Desislava Stoyanova

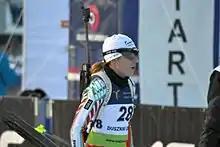
Stoyanova at ECH 2017

Desislava Stoyanova (born 10 April 1992) is a retired Bulgarian biathlete. She was born in Berkovitsa. She competed at six Biathlon World Championships between 2011 and 2017, and at the 2014 and 2018 Winter Olympics. Her best individual result in the Biathlon World Cup is a 22nd place in the sprint. Her best individual result at the World Championships is 38th in the sprint at the Biathlon World Championships 2015. Her best Olympic individual result is the 61st place in the sprint at the 2014 Winter Olympics. She is engaged to fellow biathlete Dimitar Gerdzhikov from whom she has one child.